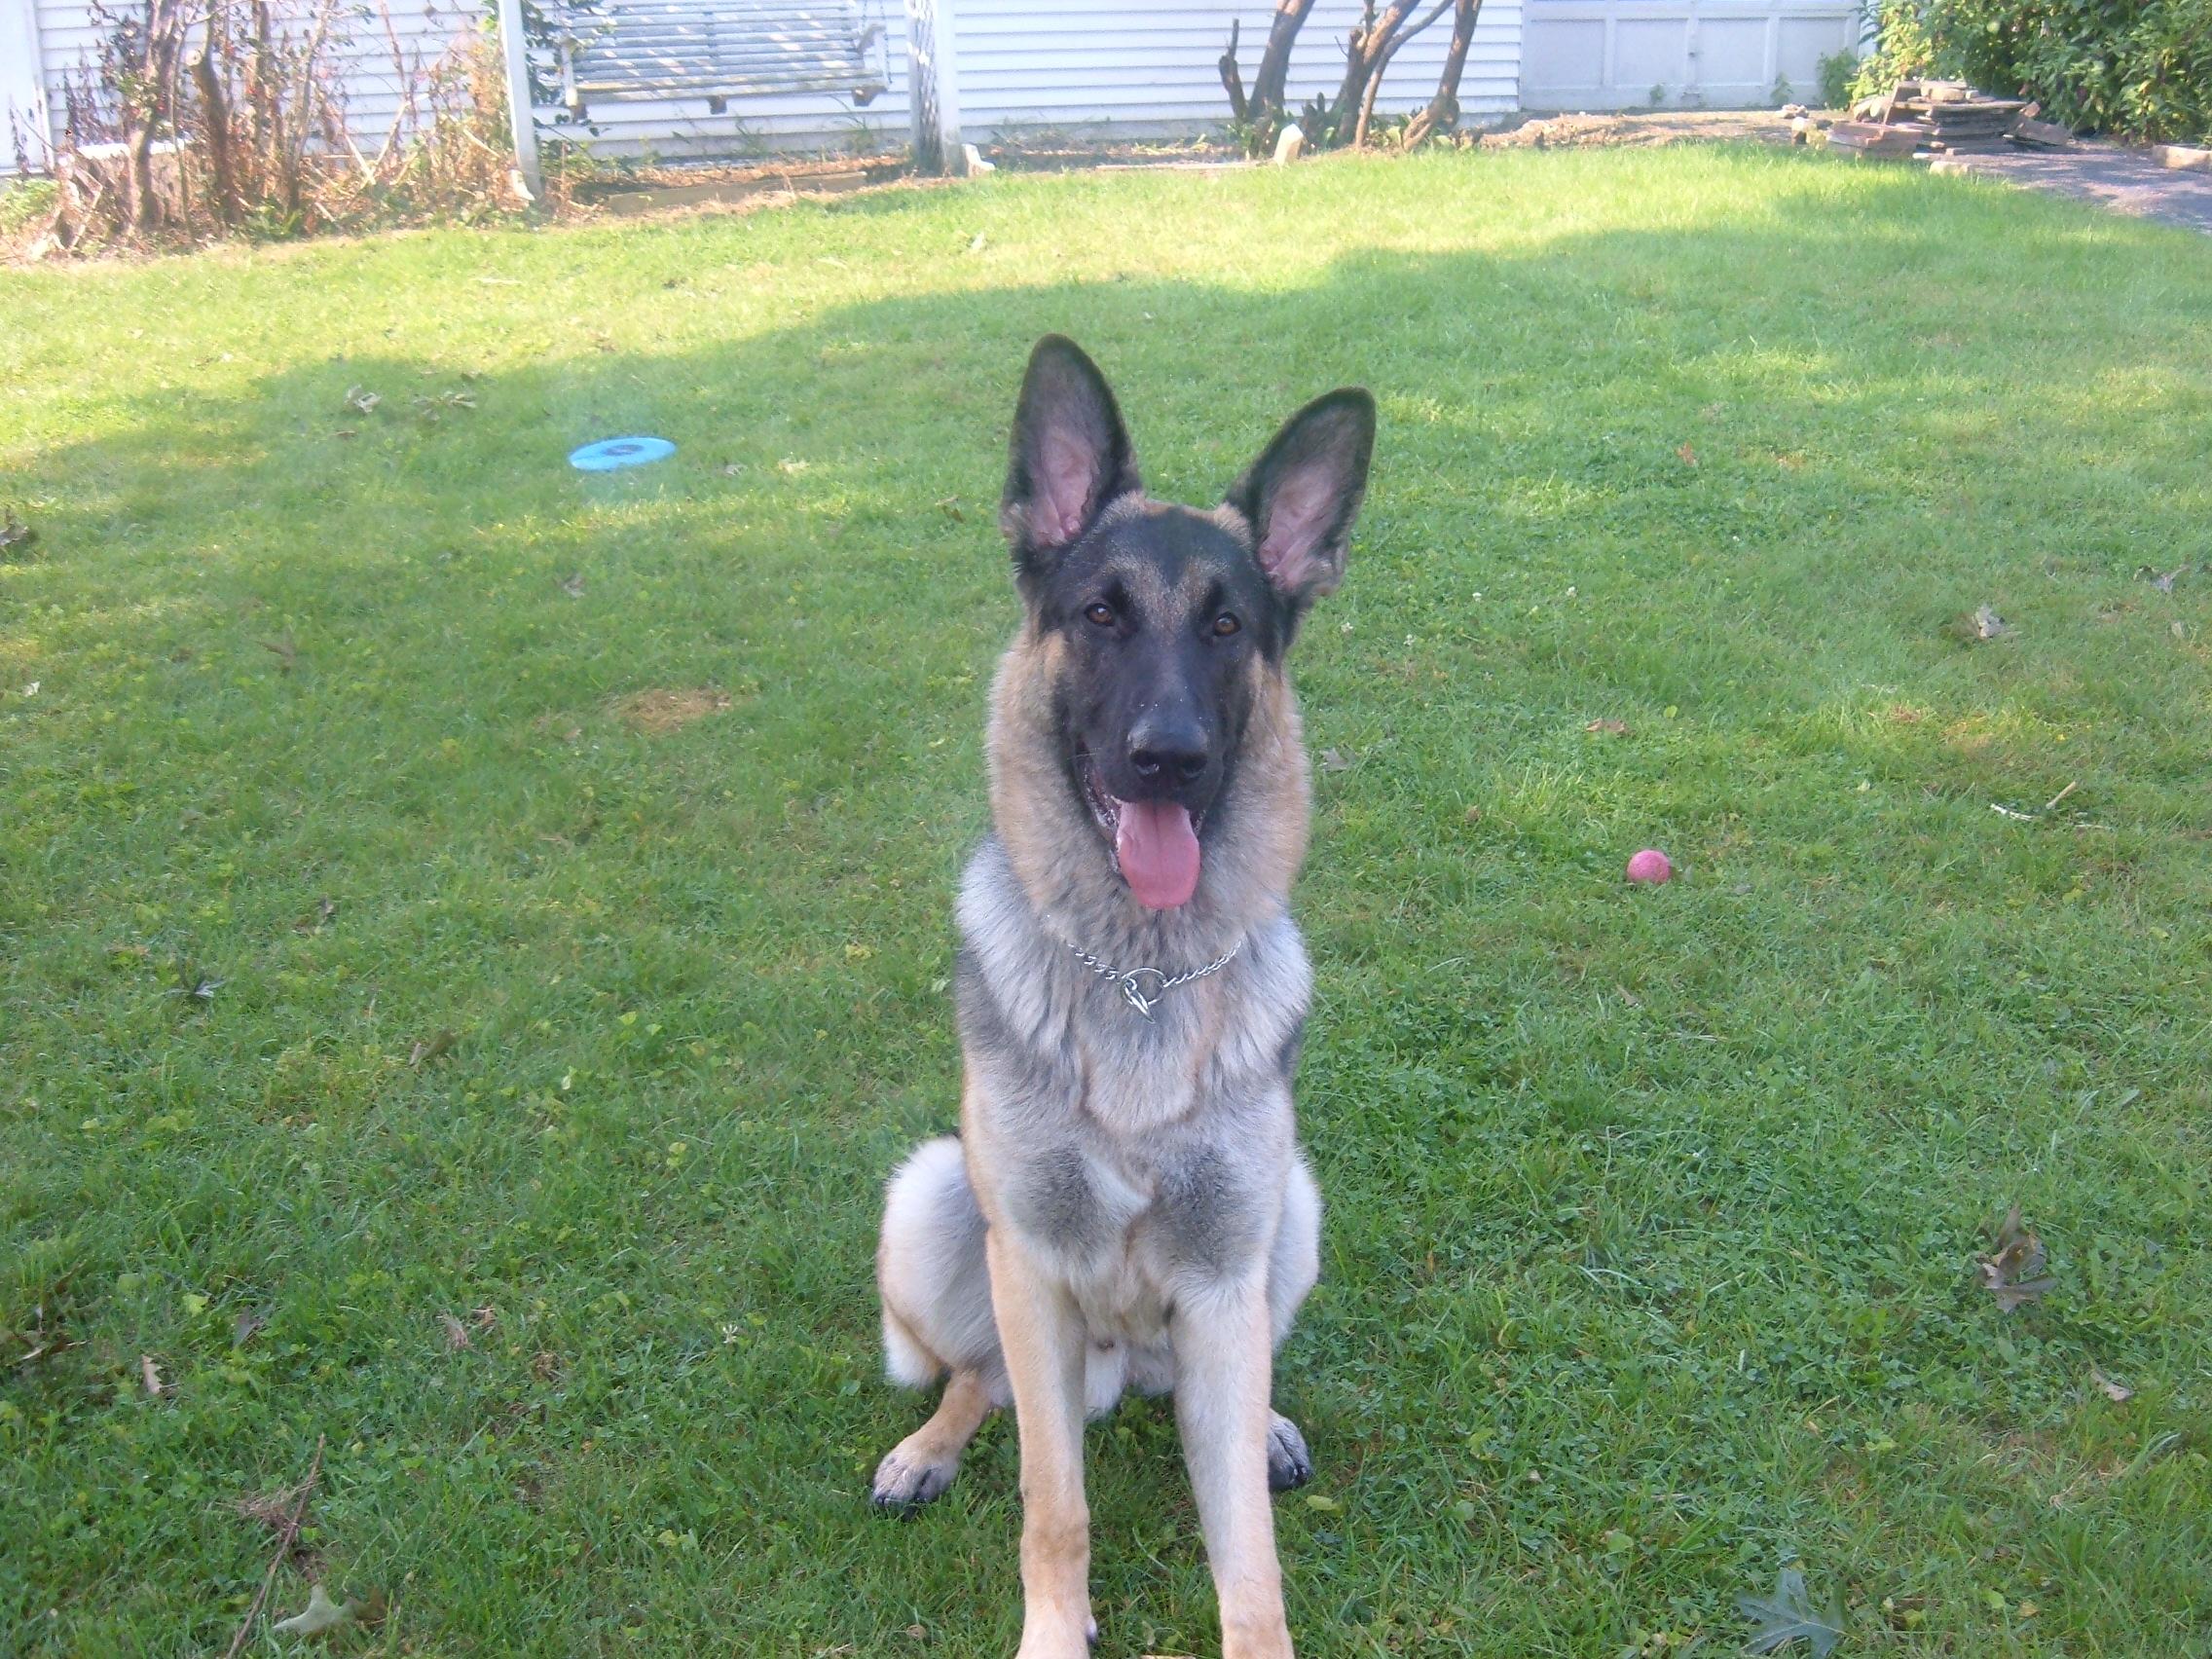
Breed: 211-n000018-German_shepherd